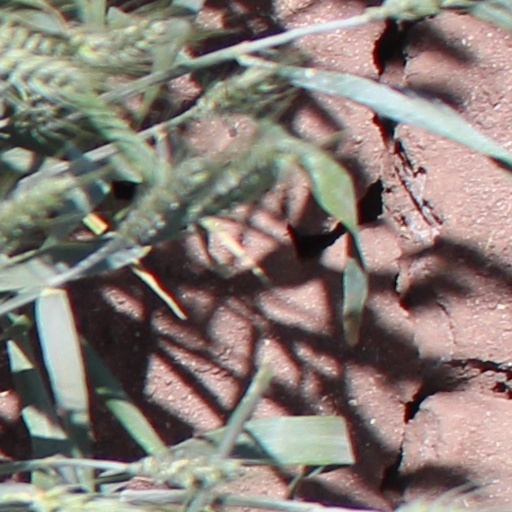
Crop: wheat